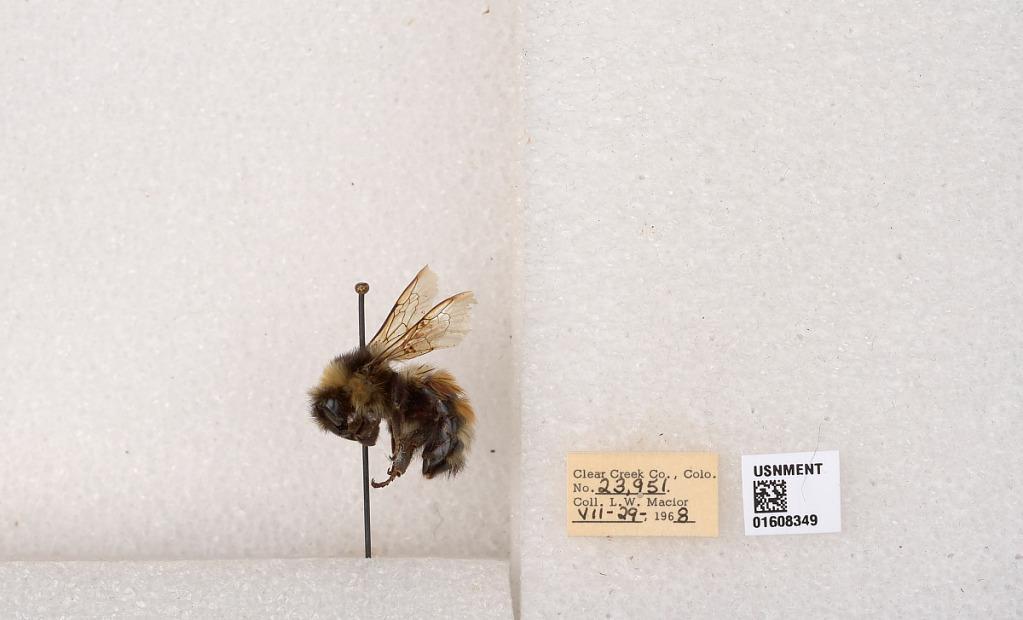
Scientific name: Bombus (Pyrobombus) sylvicola Kirby
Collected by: L. Macior
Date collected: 1968-7-29
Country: United States
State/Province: Colorado
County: Clear Creek
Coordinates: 39.6891, -105.644